Les Misérables (musical)

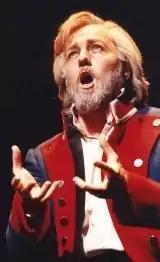
John Owen-Jones as Jean Valjean

The students build a barricade; Marius discovers that Éponine has disguised herself as a boy to join the rebels ("Building the Barricade"). To keep her safe, he sends her to deliver a farewell letter to Cosette ("On My Own"). Valjean intercepts the letter and learns about Marius and Cosette's romance. The French army arrives, demanding surrender ("At the Barricade"). Javert, disguised as a rebel, is exposed as a spy by young Gavroche ("Little People"). Wounded during the fighting, Éponine dies in Marius’s arms, confessing her love ("A Little Fall of Rain (Eponine's Death)").